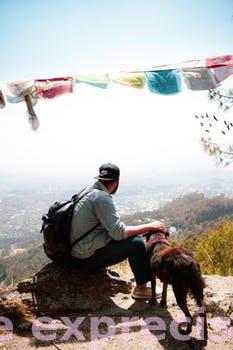
Label: Watermark